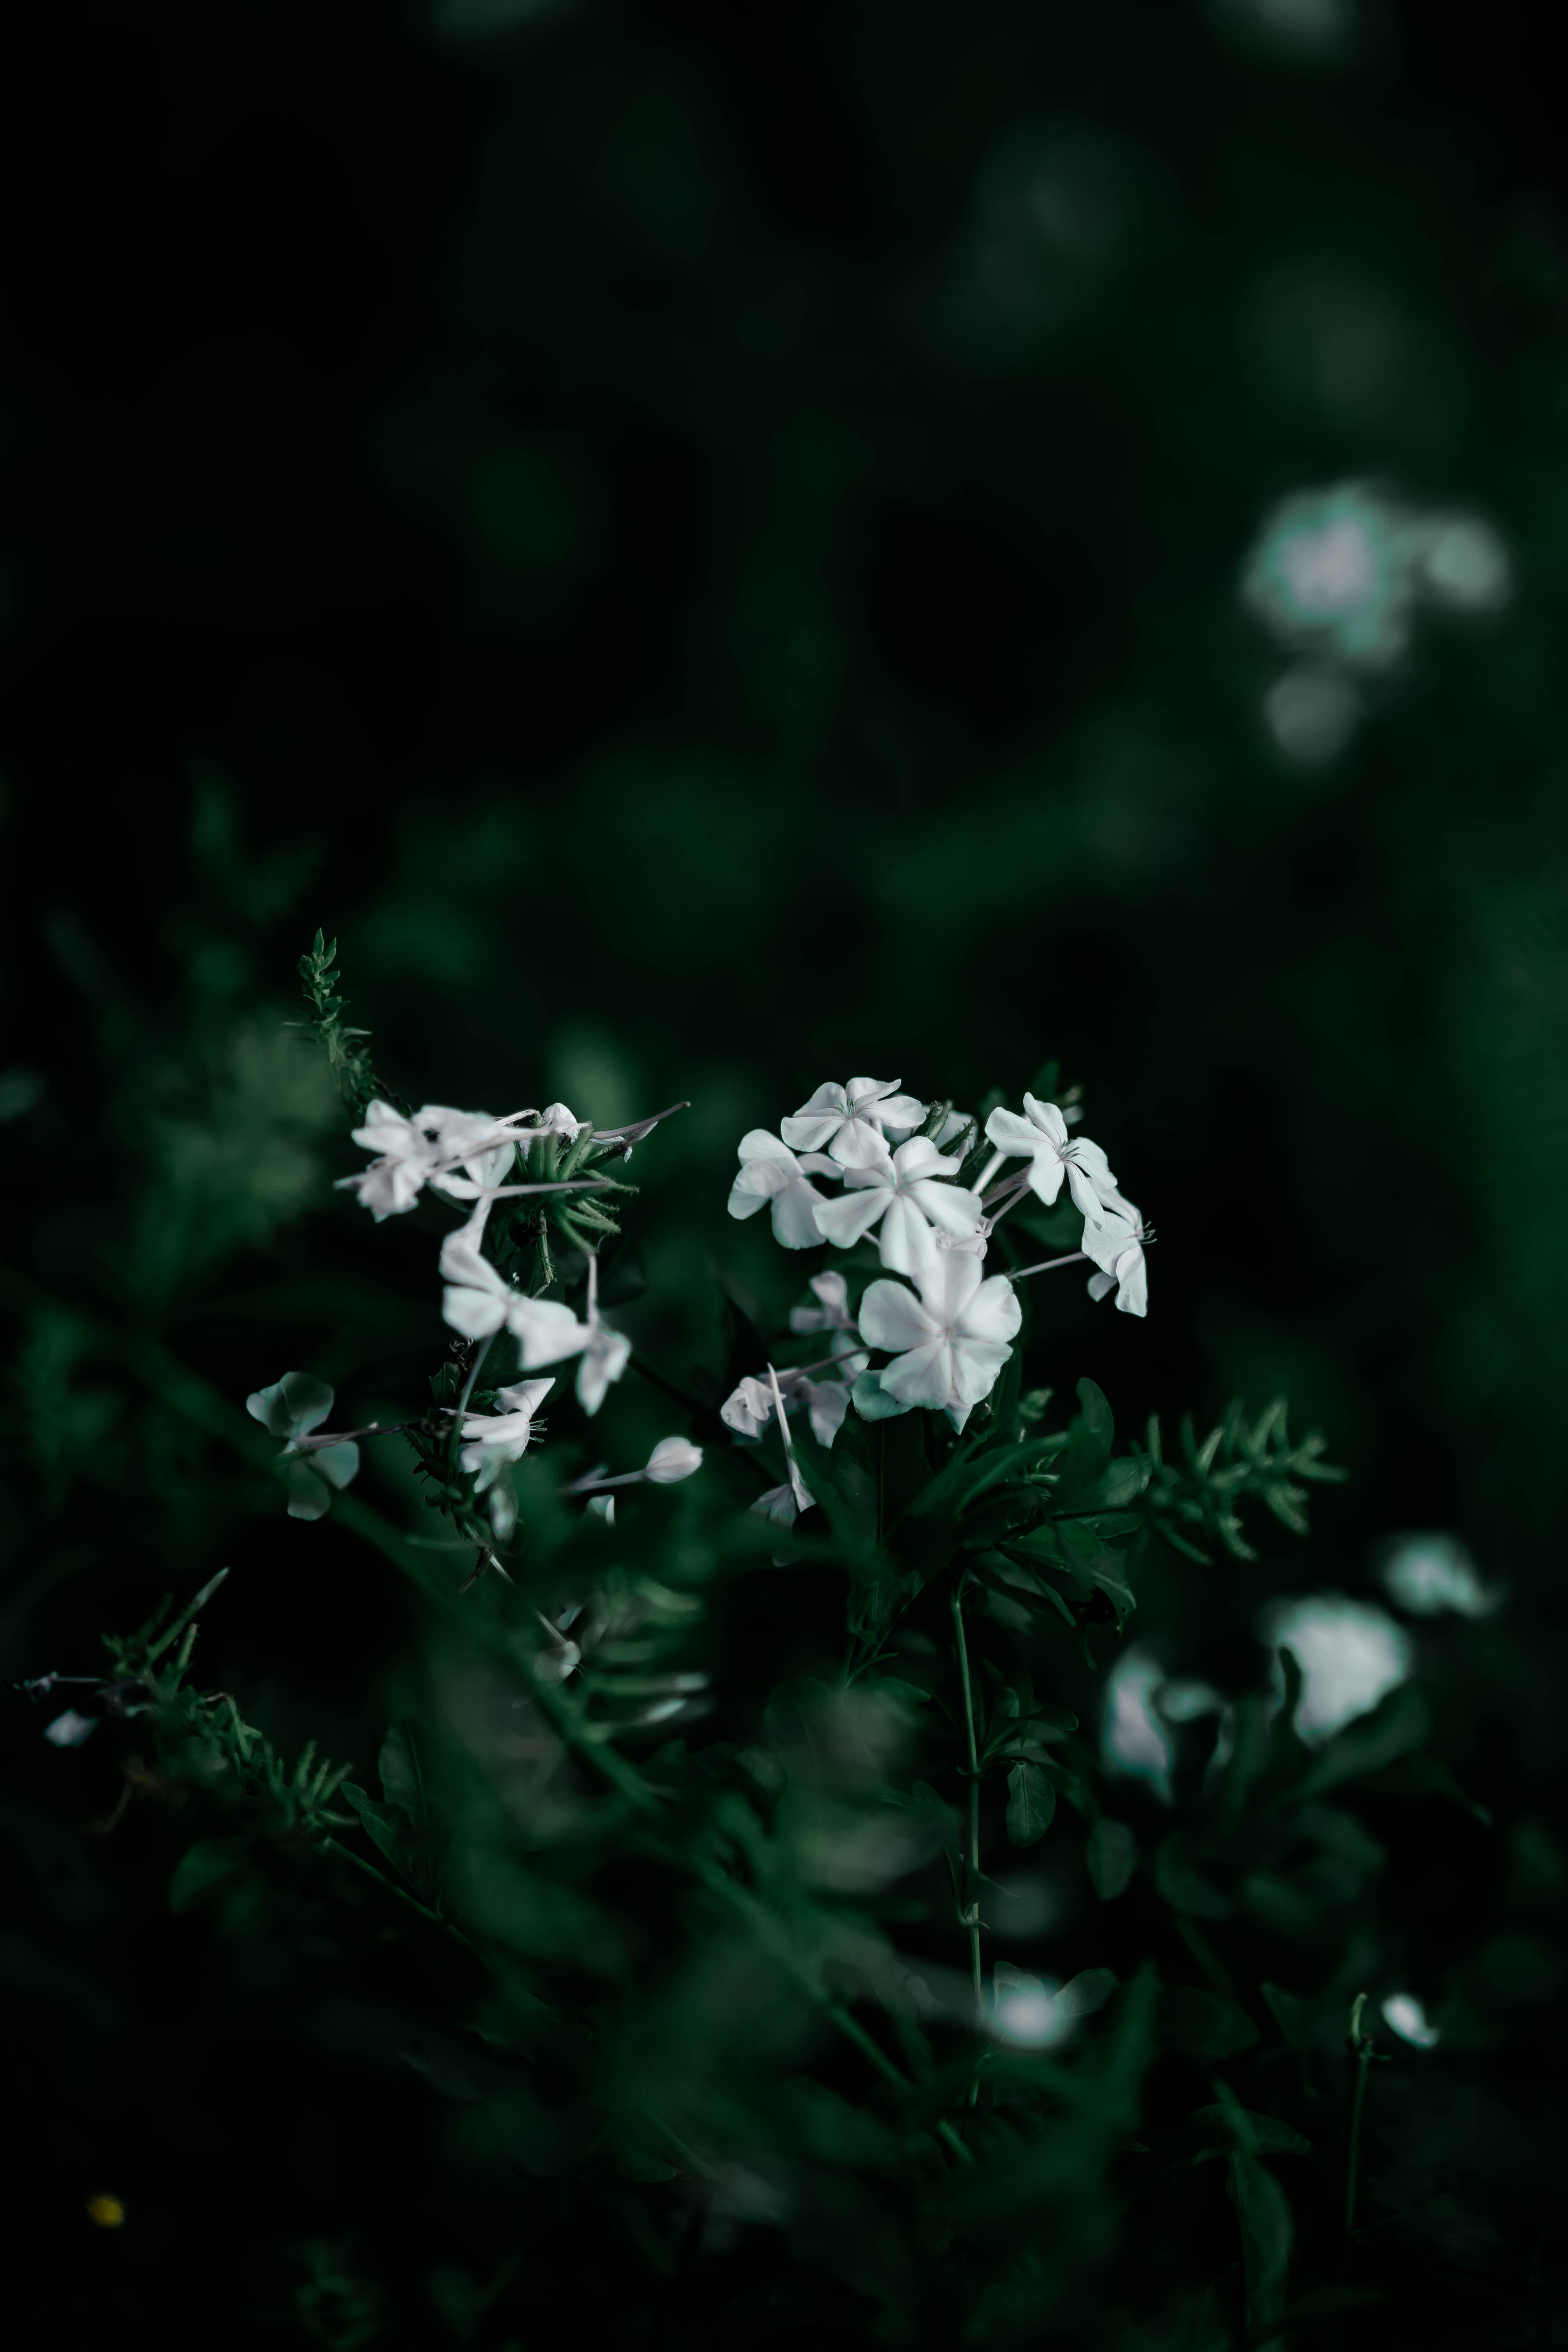
natural, flower, plant, petal, natural landscape, grass, Tints and shades, flowering plant, herbaceous plant, shrub, forest, flash photography, monochrome photography, subshrub, darkness, Pedicel, twig, monochrome, annual plant, still life photography, blossom, plant stem, jungle, soil, wildflower, macro photography, tree, Forb, parsley family, Heracleum plant